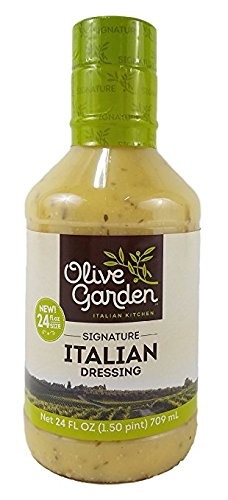
Item Name: Olive Garden Signature Italian Dressing - Family size 2 Packk ( 24 oz Each )
Product Description: Made with a variety of Italian spices, this tangy dressing goes well with any type of greens and veggies. A favorite with Olive Garden guests of over 30 years, this dressing is just like how it's made in the restaurant!
Value: 2.0
Unit: Count

Price: 14.055